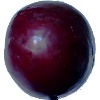
Label: Plum 2